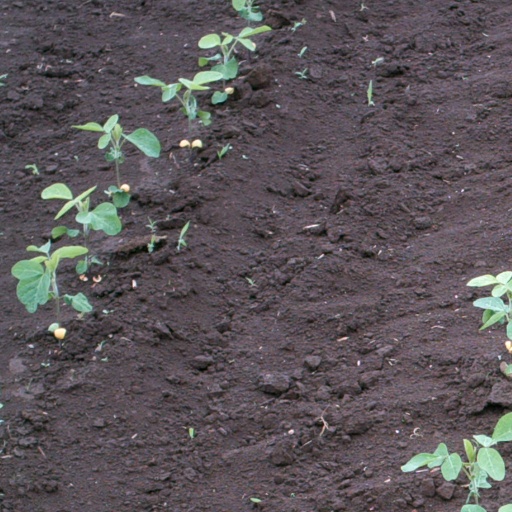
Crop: soybean